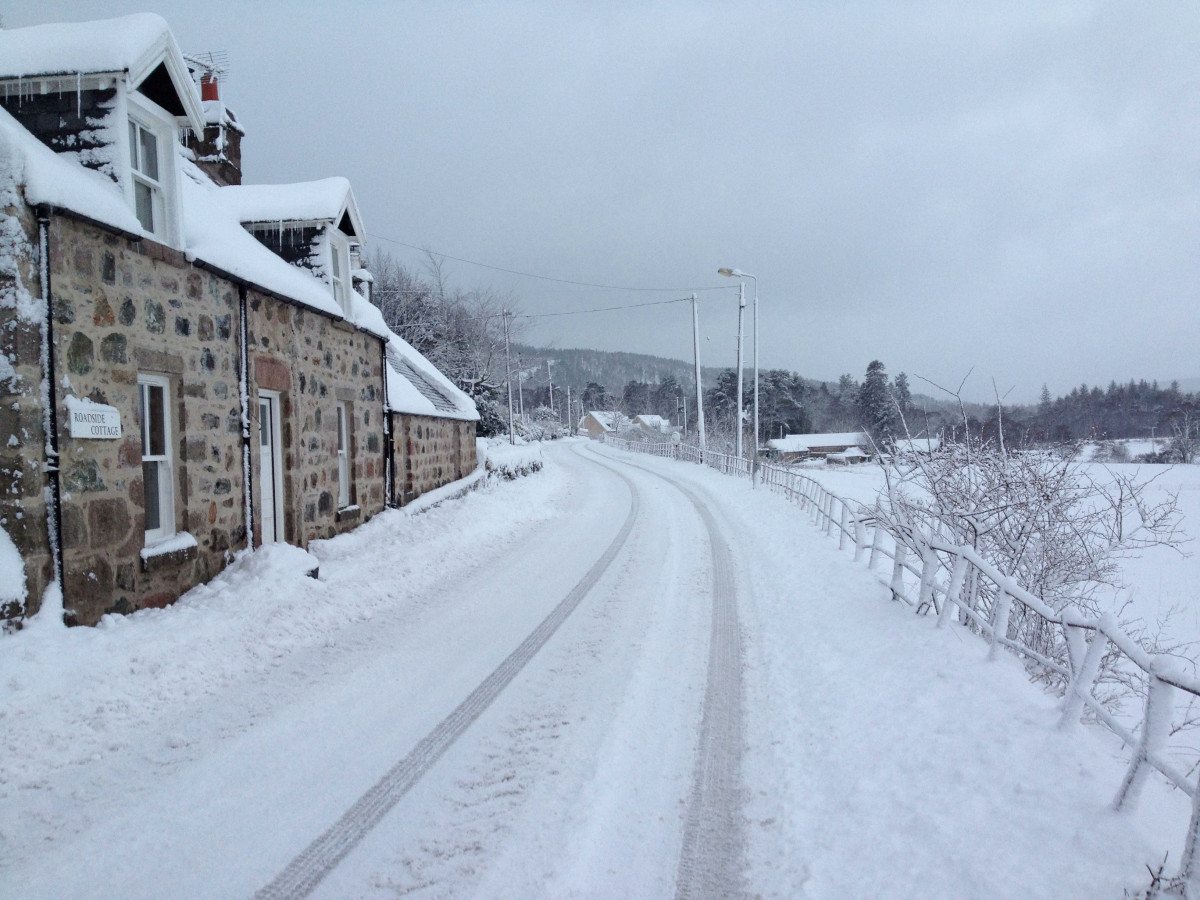
Tags: weather, season, blizzard, freezing, nordic skiing, geological phenomenon